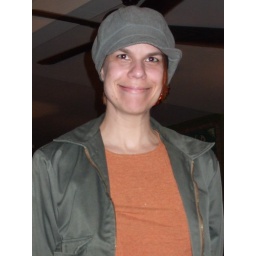
Kate, in a cute hat